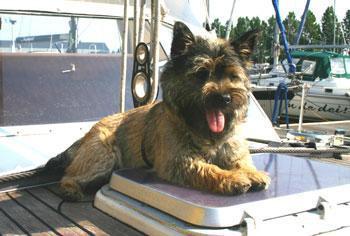
cairn